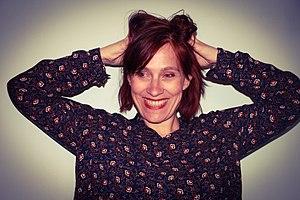
sophie reine
Sophie Reine, est une monteuse, scénariste et réalisatrice française.